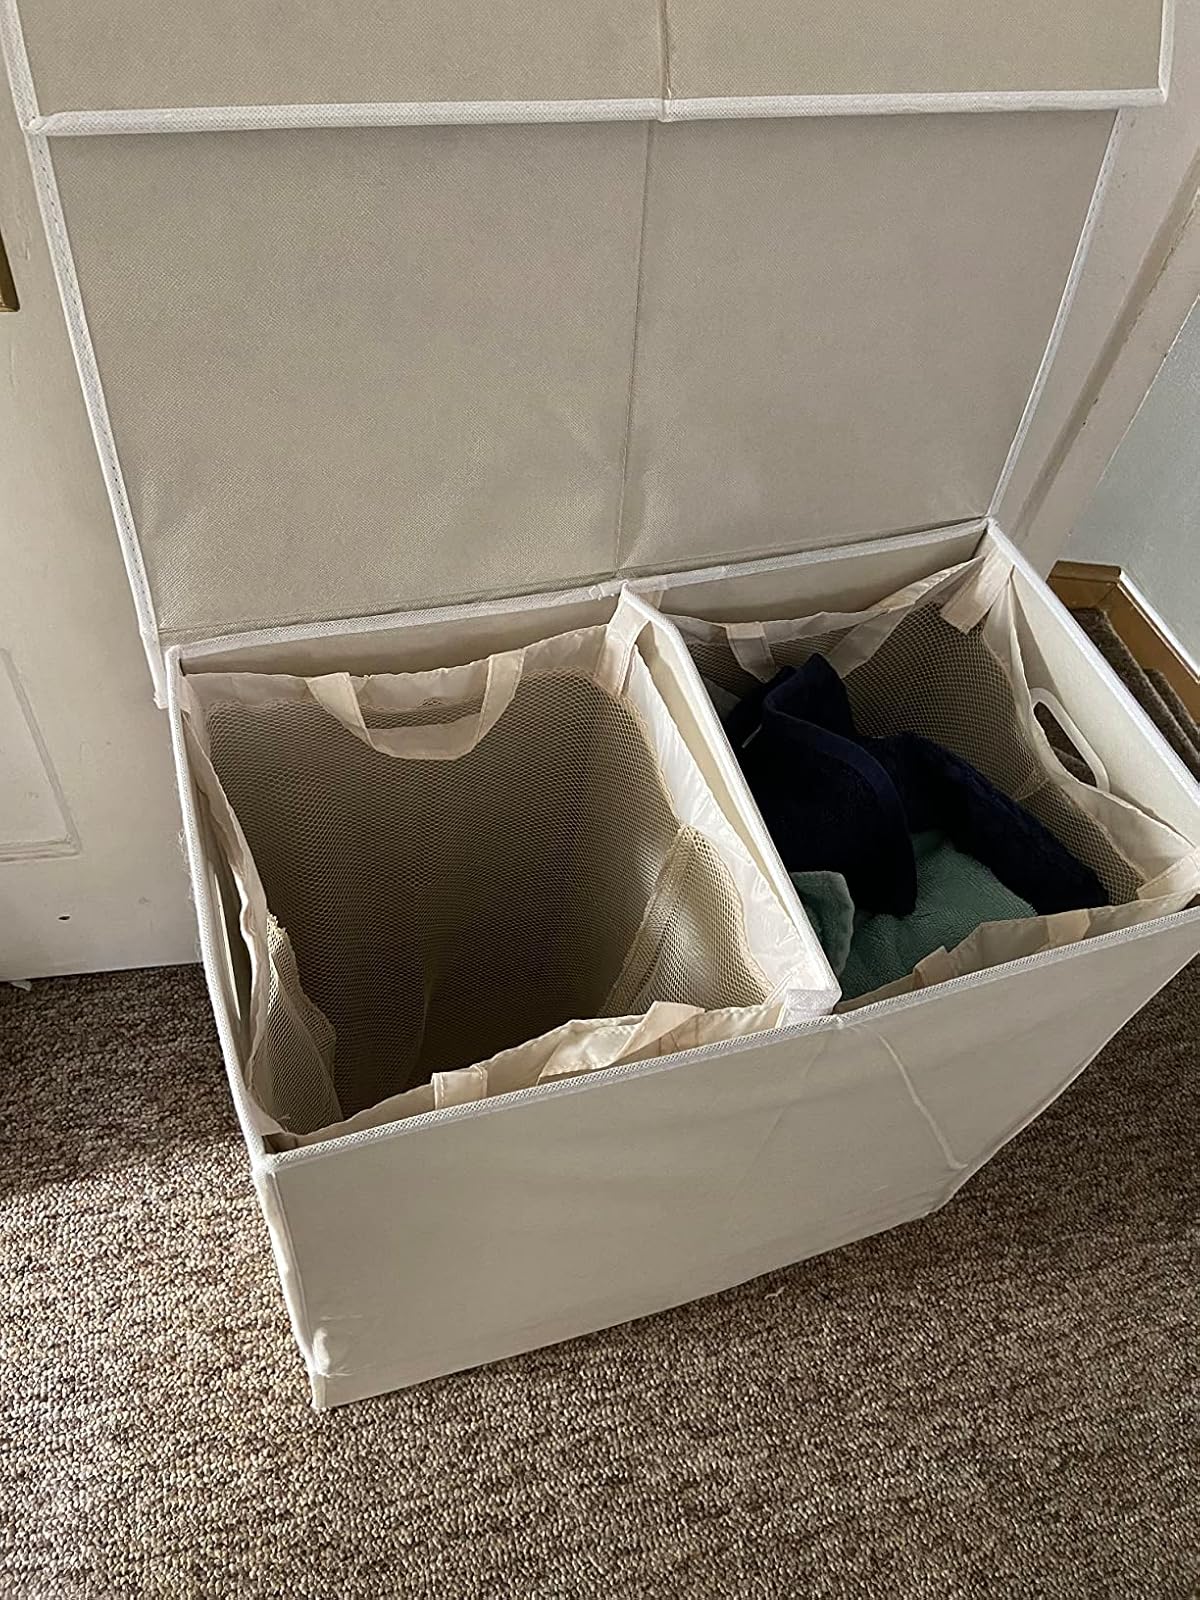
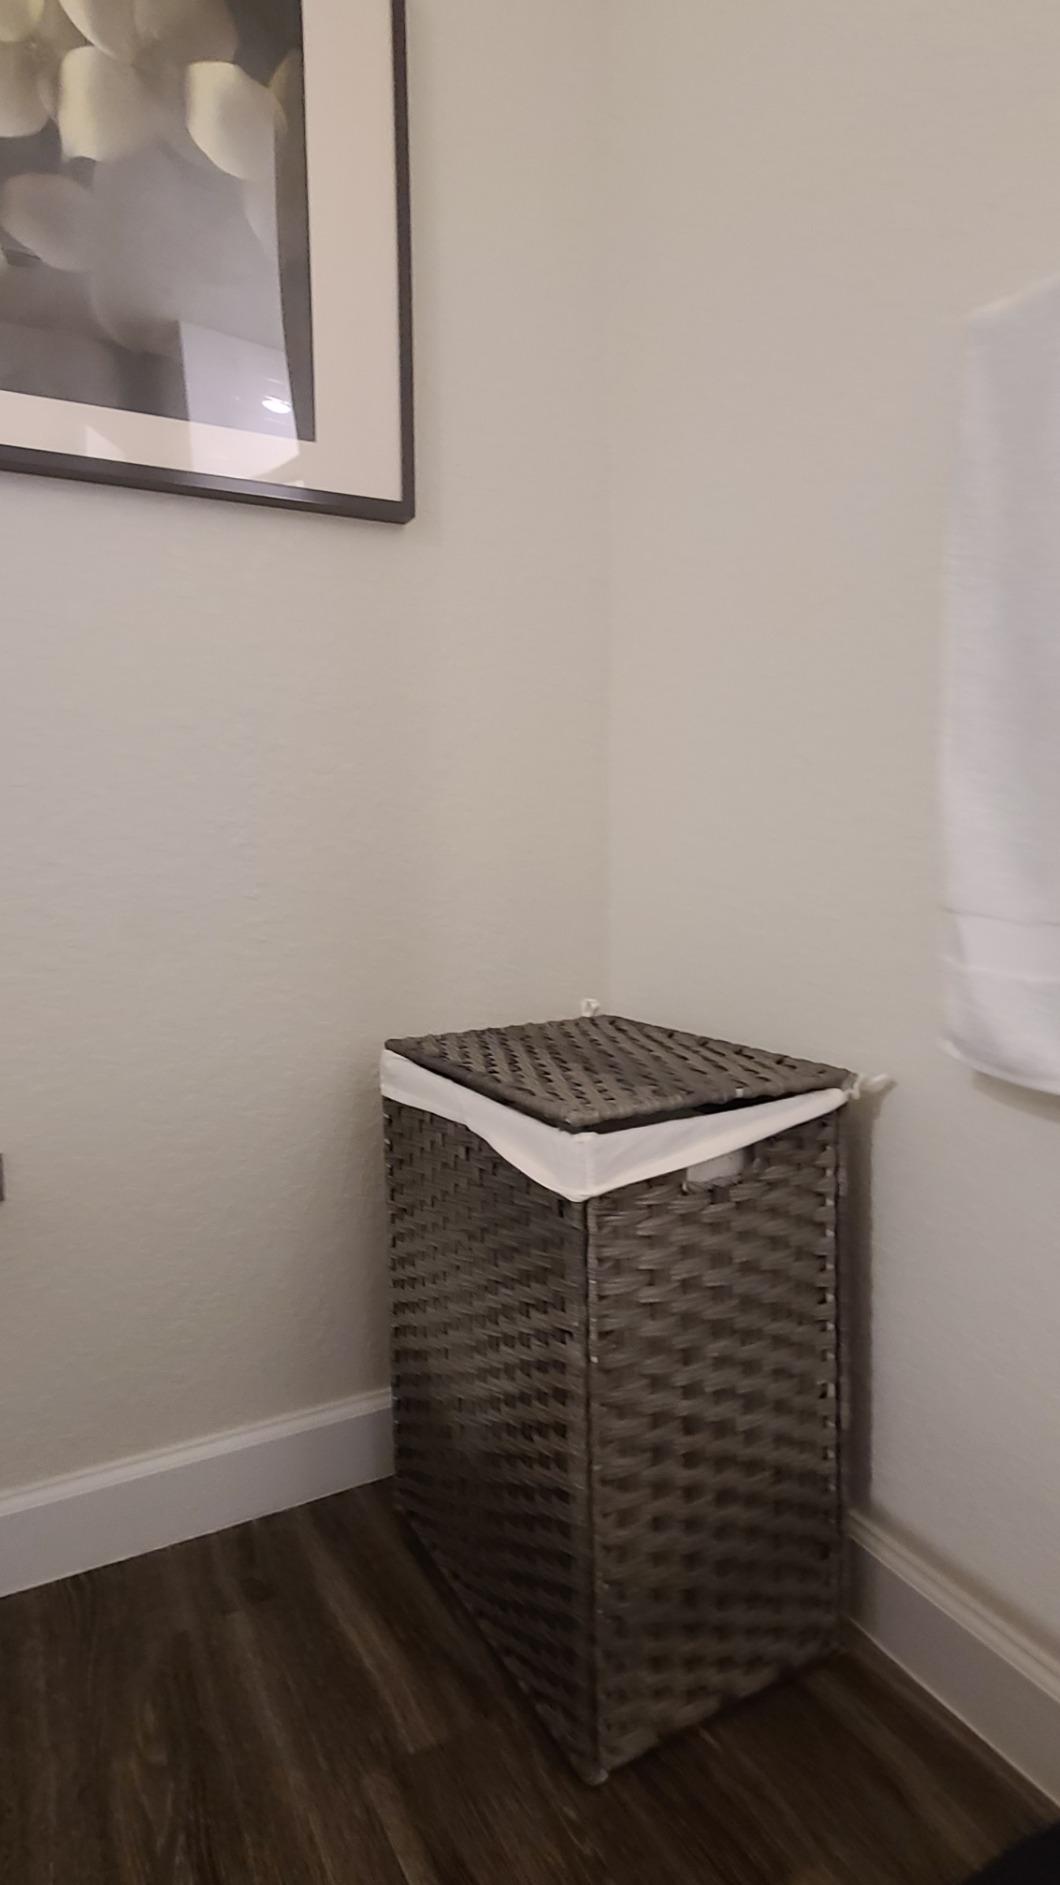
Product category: items_hamper
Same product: no